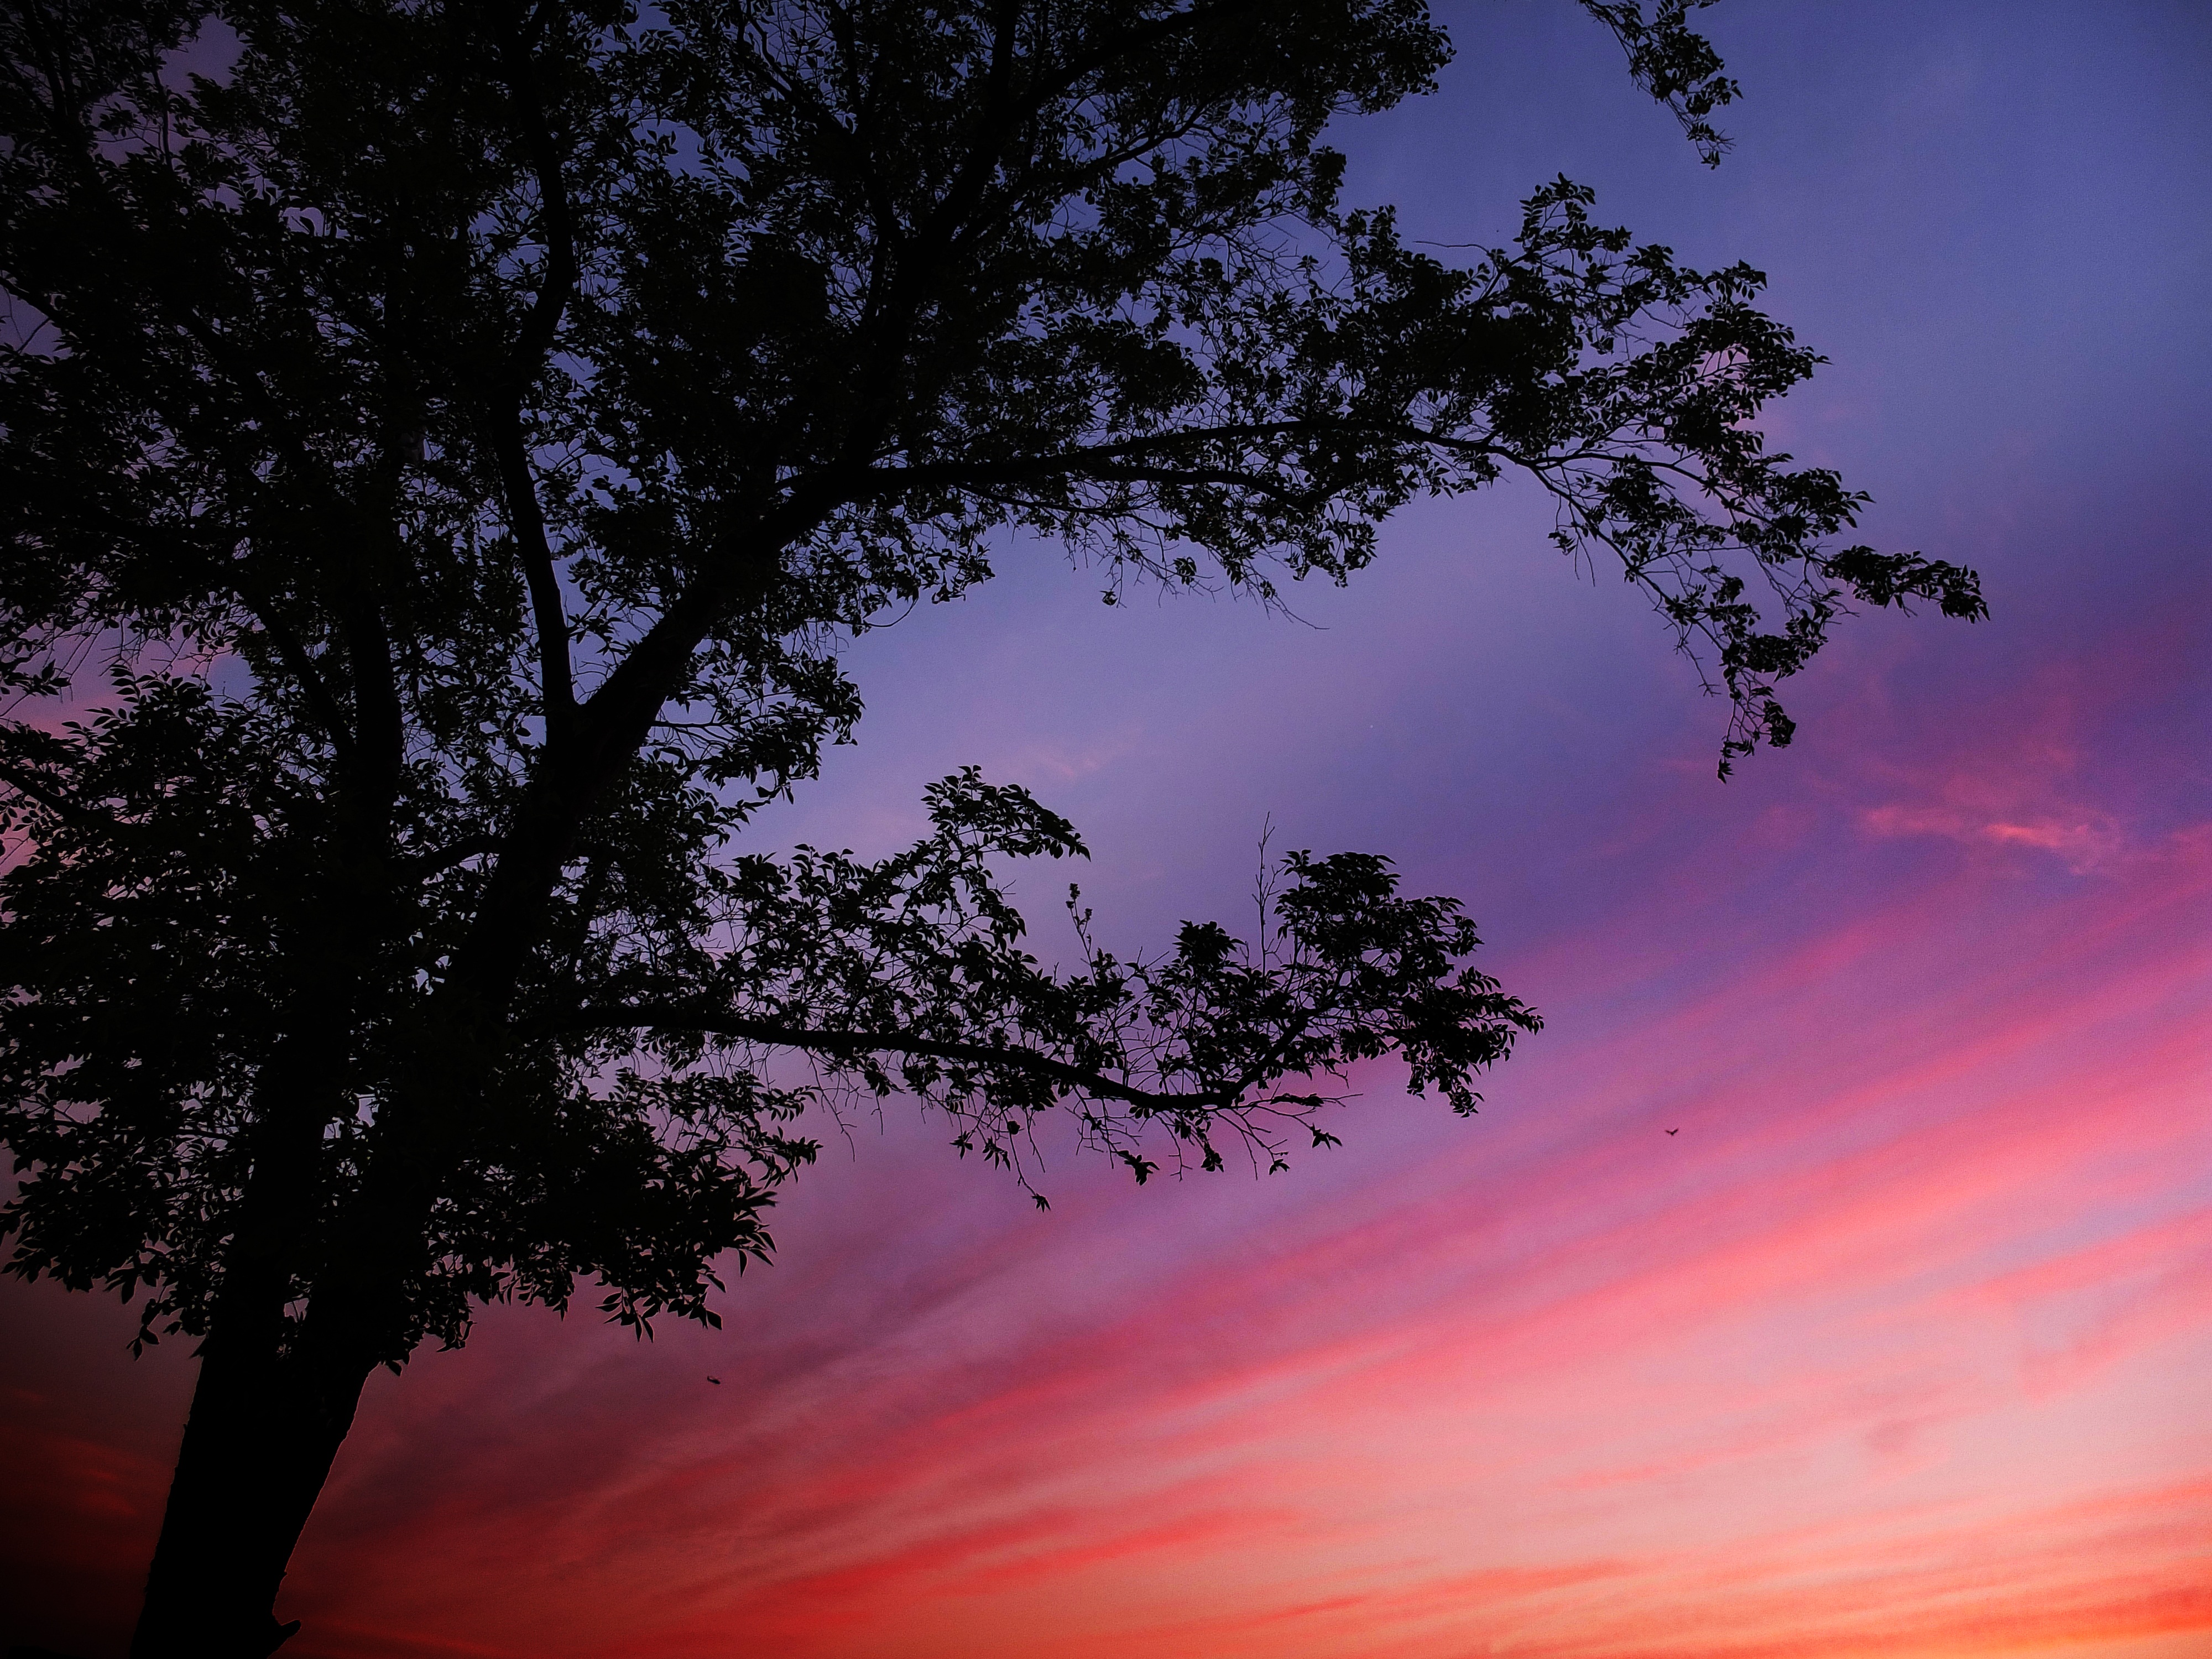
tree, nature, horizon, branch, silhouette, cloud, plant, sky, wood, sun, sunrise, sunset, night, sunlight, morning, dawn, atmosphere, dusk, evening, afterglow, atmospheric phenomenon, woody plant